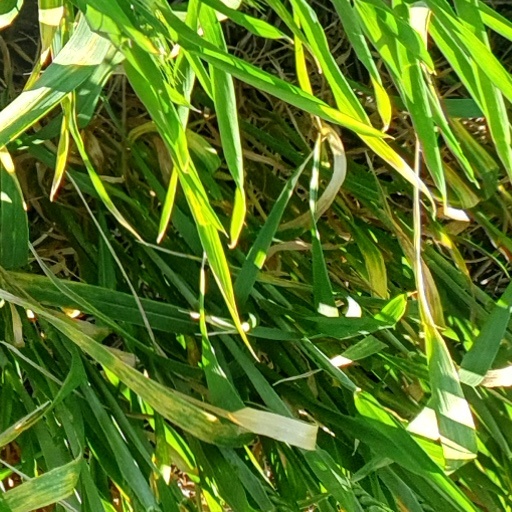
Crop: wheat